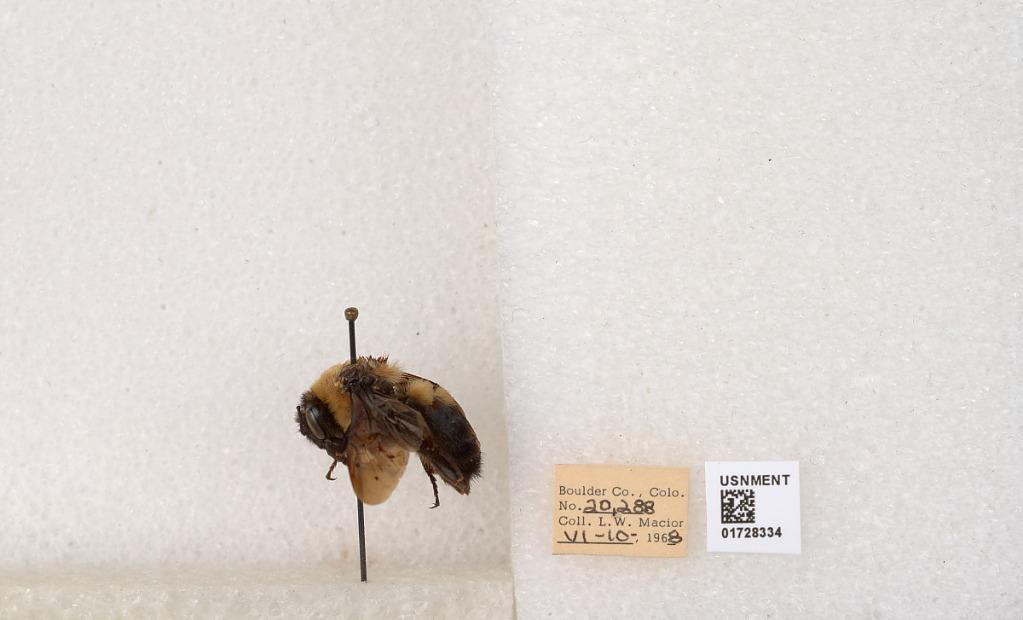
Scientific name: Bombus (Separatobombus) griseocollis (De Geer)
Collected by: L. Macior
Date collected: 1968-6-10
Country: United States
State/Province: Colorado
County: Boulder
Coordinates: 40.0925, -105.358